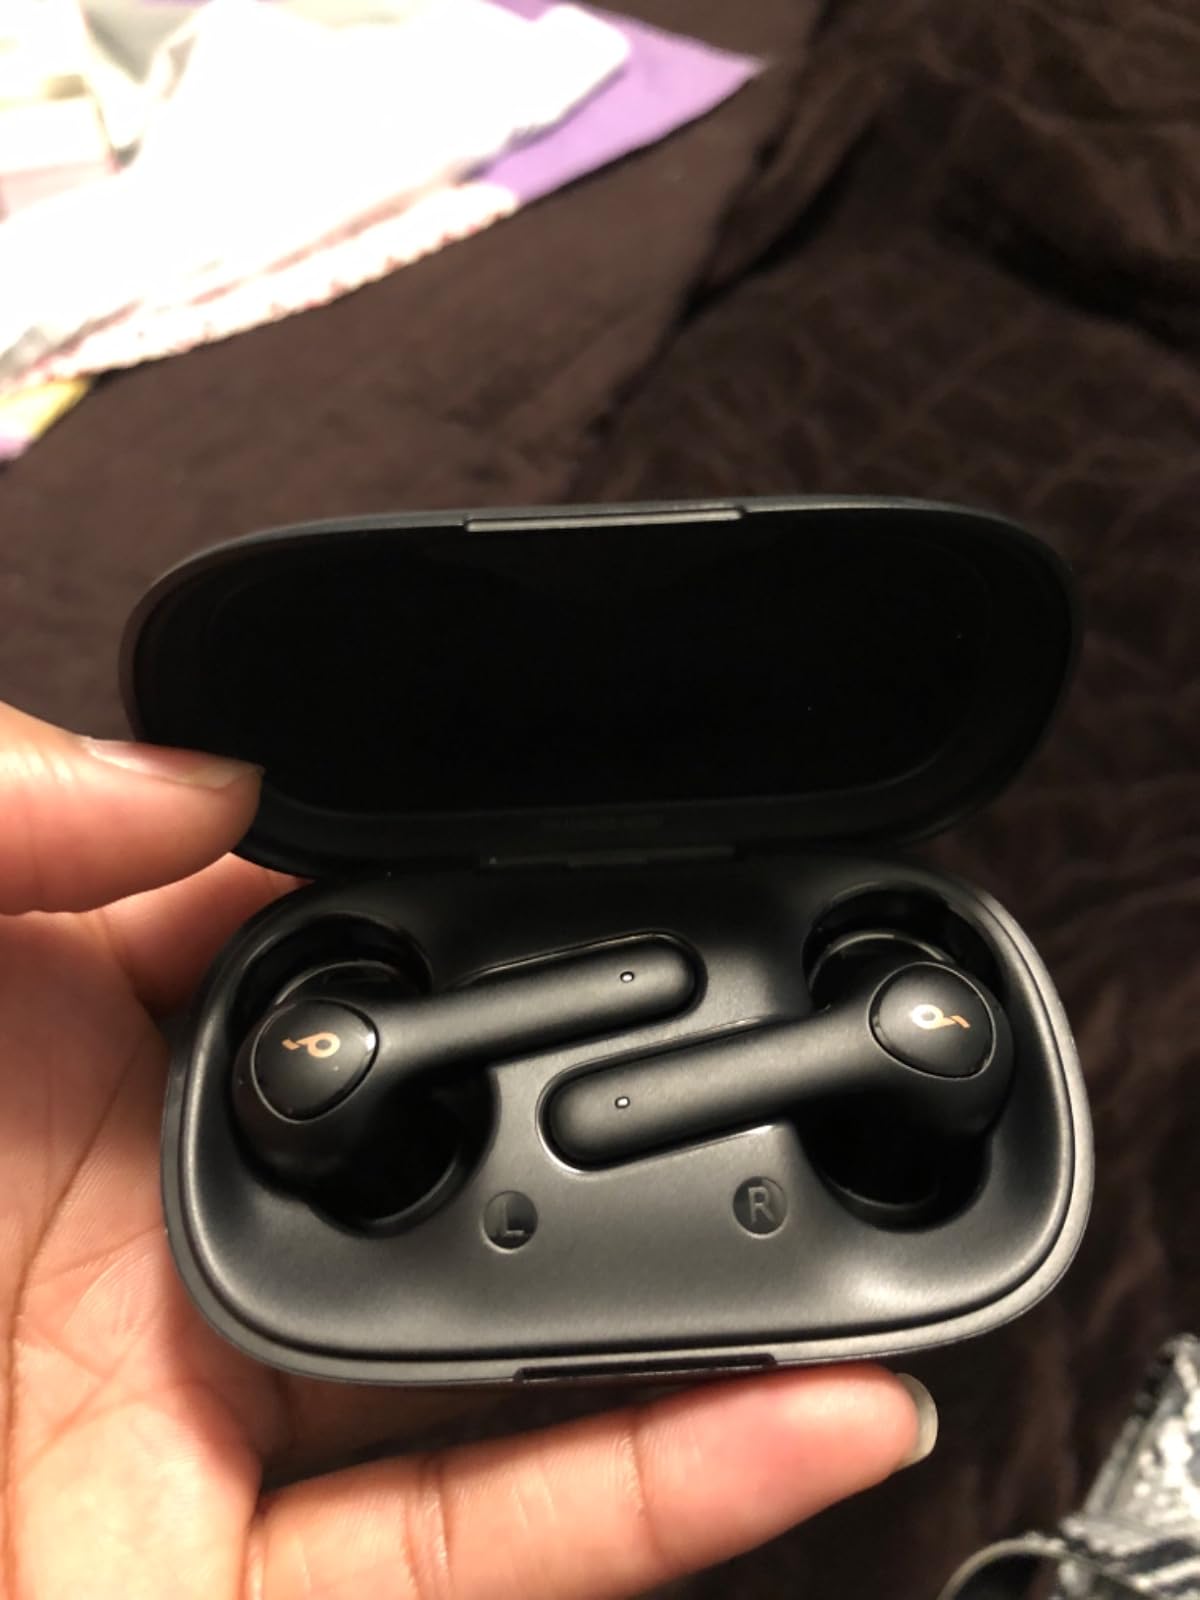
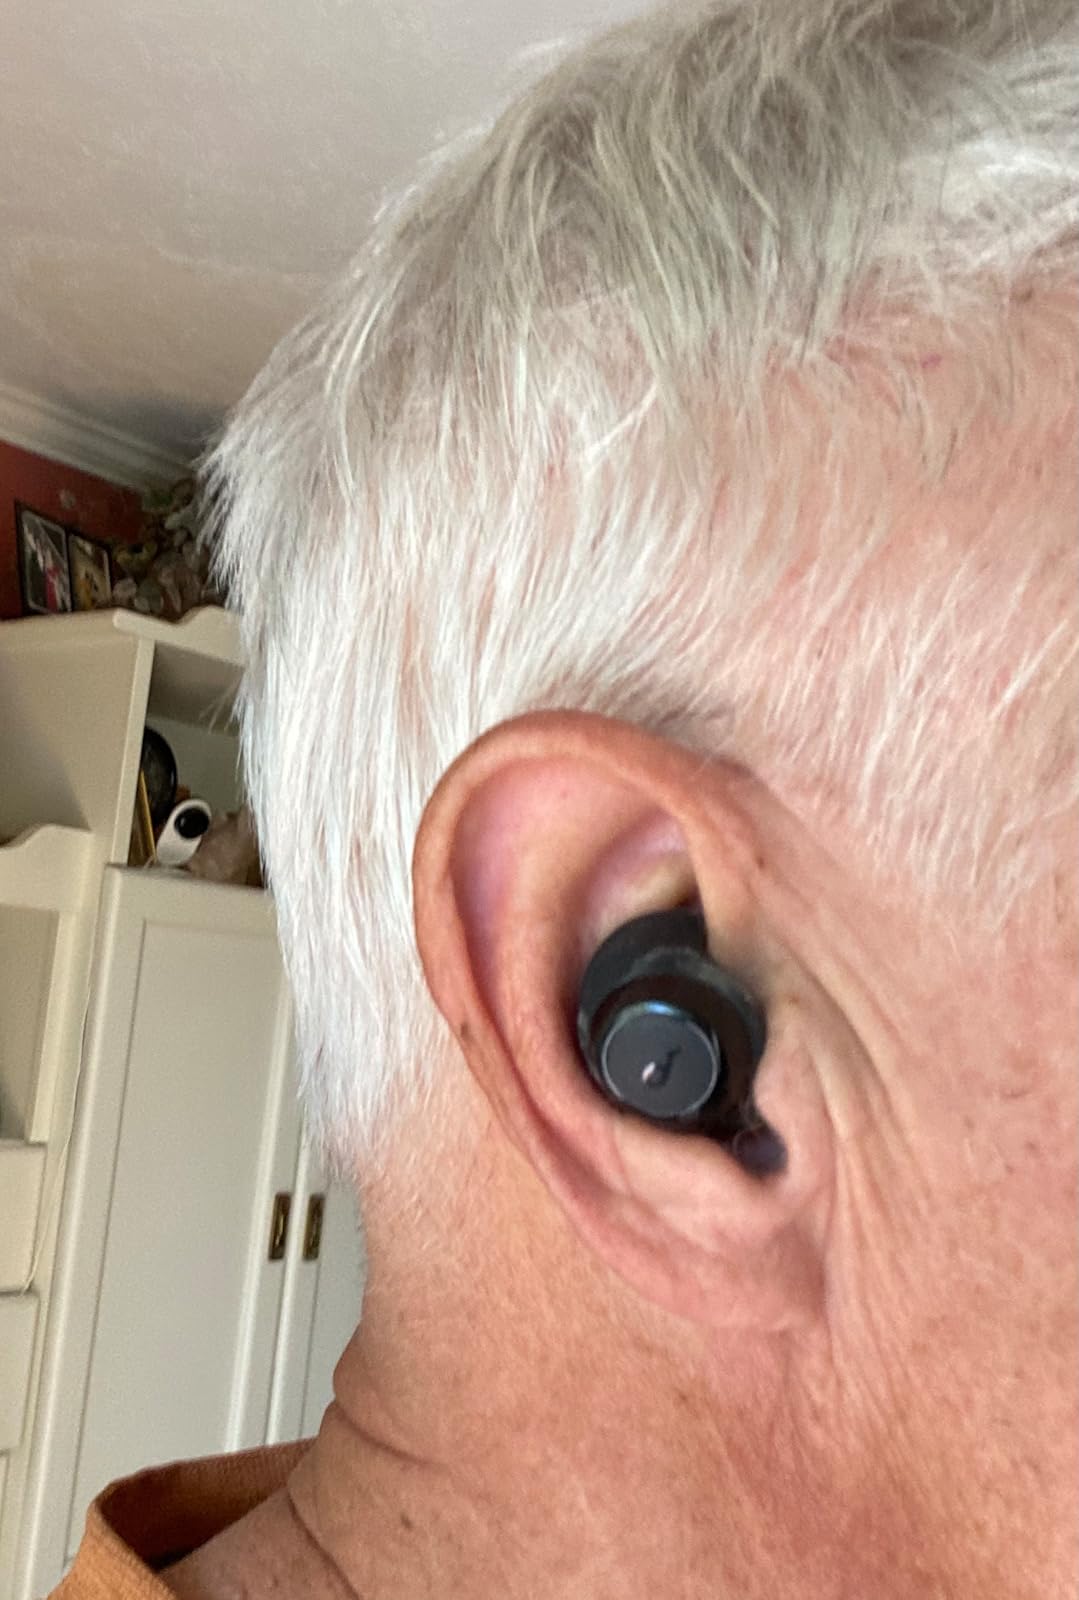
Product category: earbuds
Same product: no